Portuguese Air Force

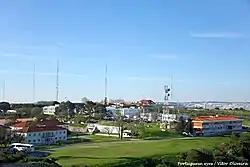
Air Command facilities at the Air Force Monsanto complex

The general organization presently in force for the Portuguese Air Force was established in December 2014. Accordingly, with this organization, the FAP is commanded by the Chief of Staff of the Air Force and includes: